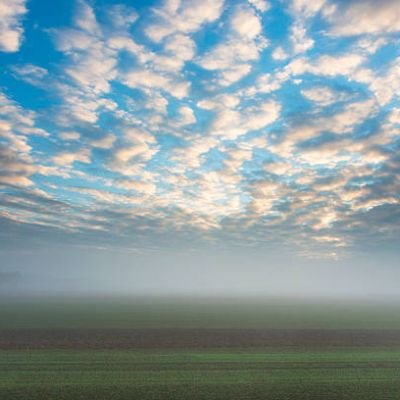
Cloud type: Altocumulus (Ac)